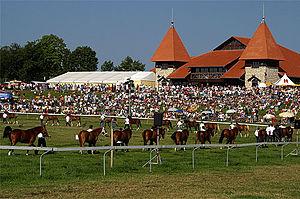
Le marché-concours de chevaux de Saignelégier, dans le canton du Jura en Suisse, est une des principales manifestations chevalines suisses.